Mojito (framework)

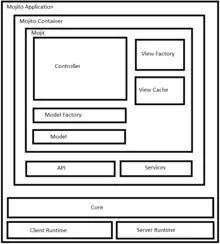
Mojito Architecture

In Mojito, both server and "client" side scripting is done in JavaScript, allowing it to run on both client and server thereby breaking the "front-end back-end barrier." It has both client and server runtimes.